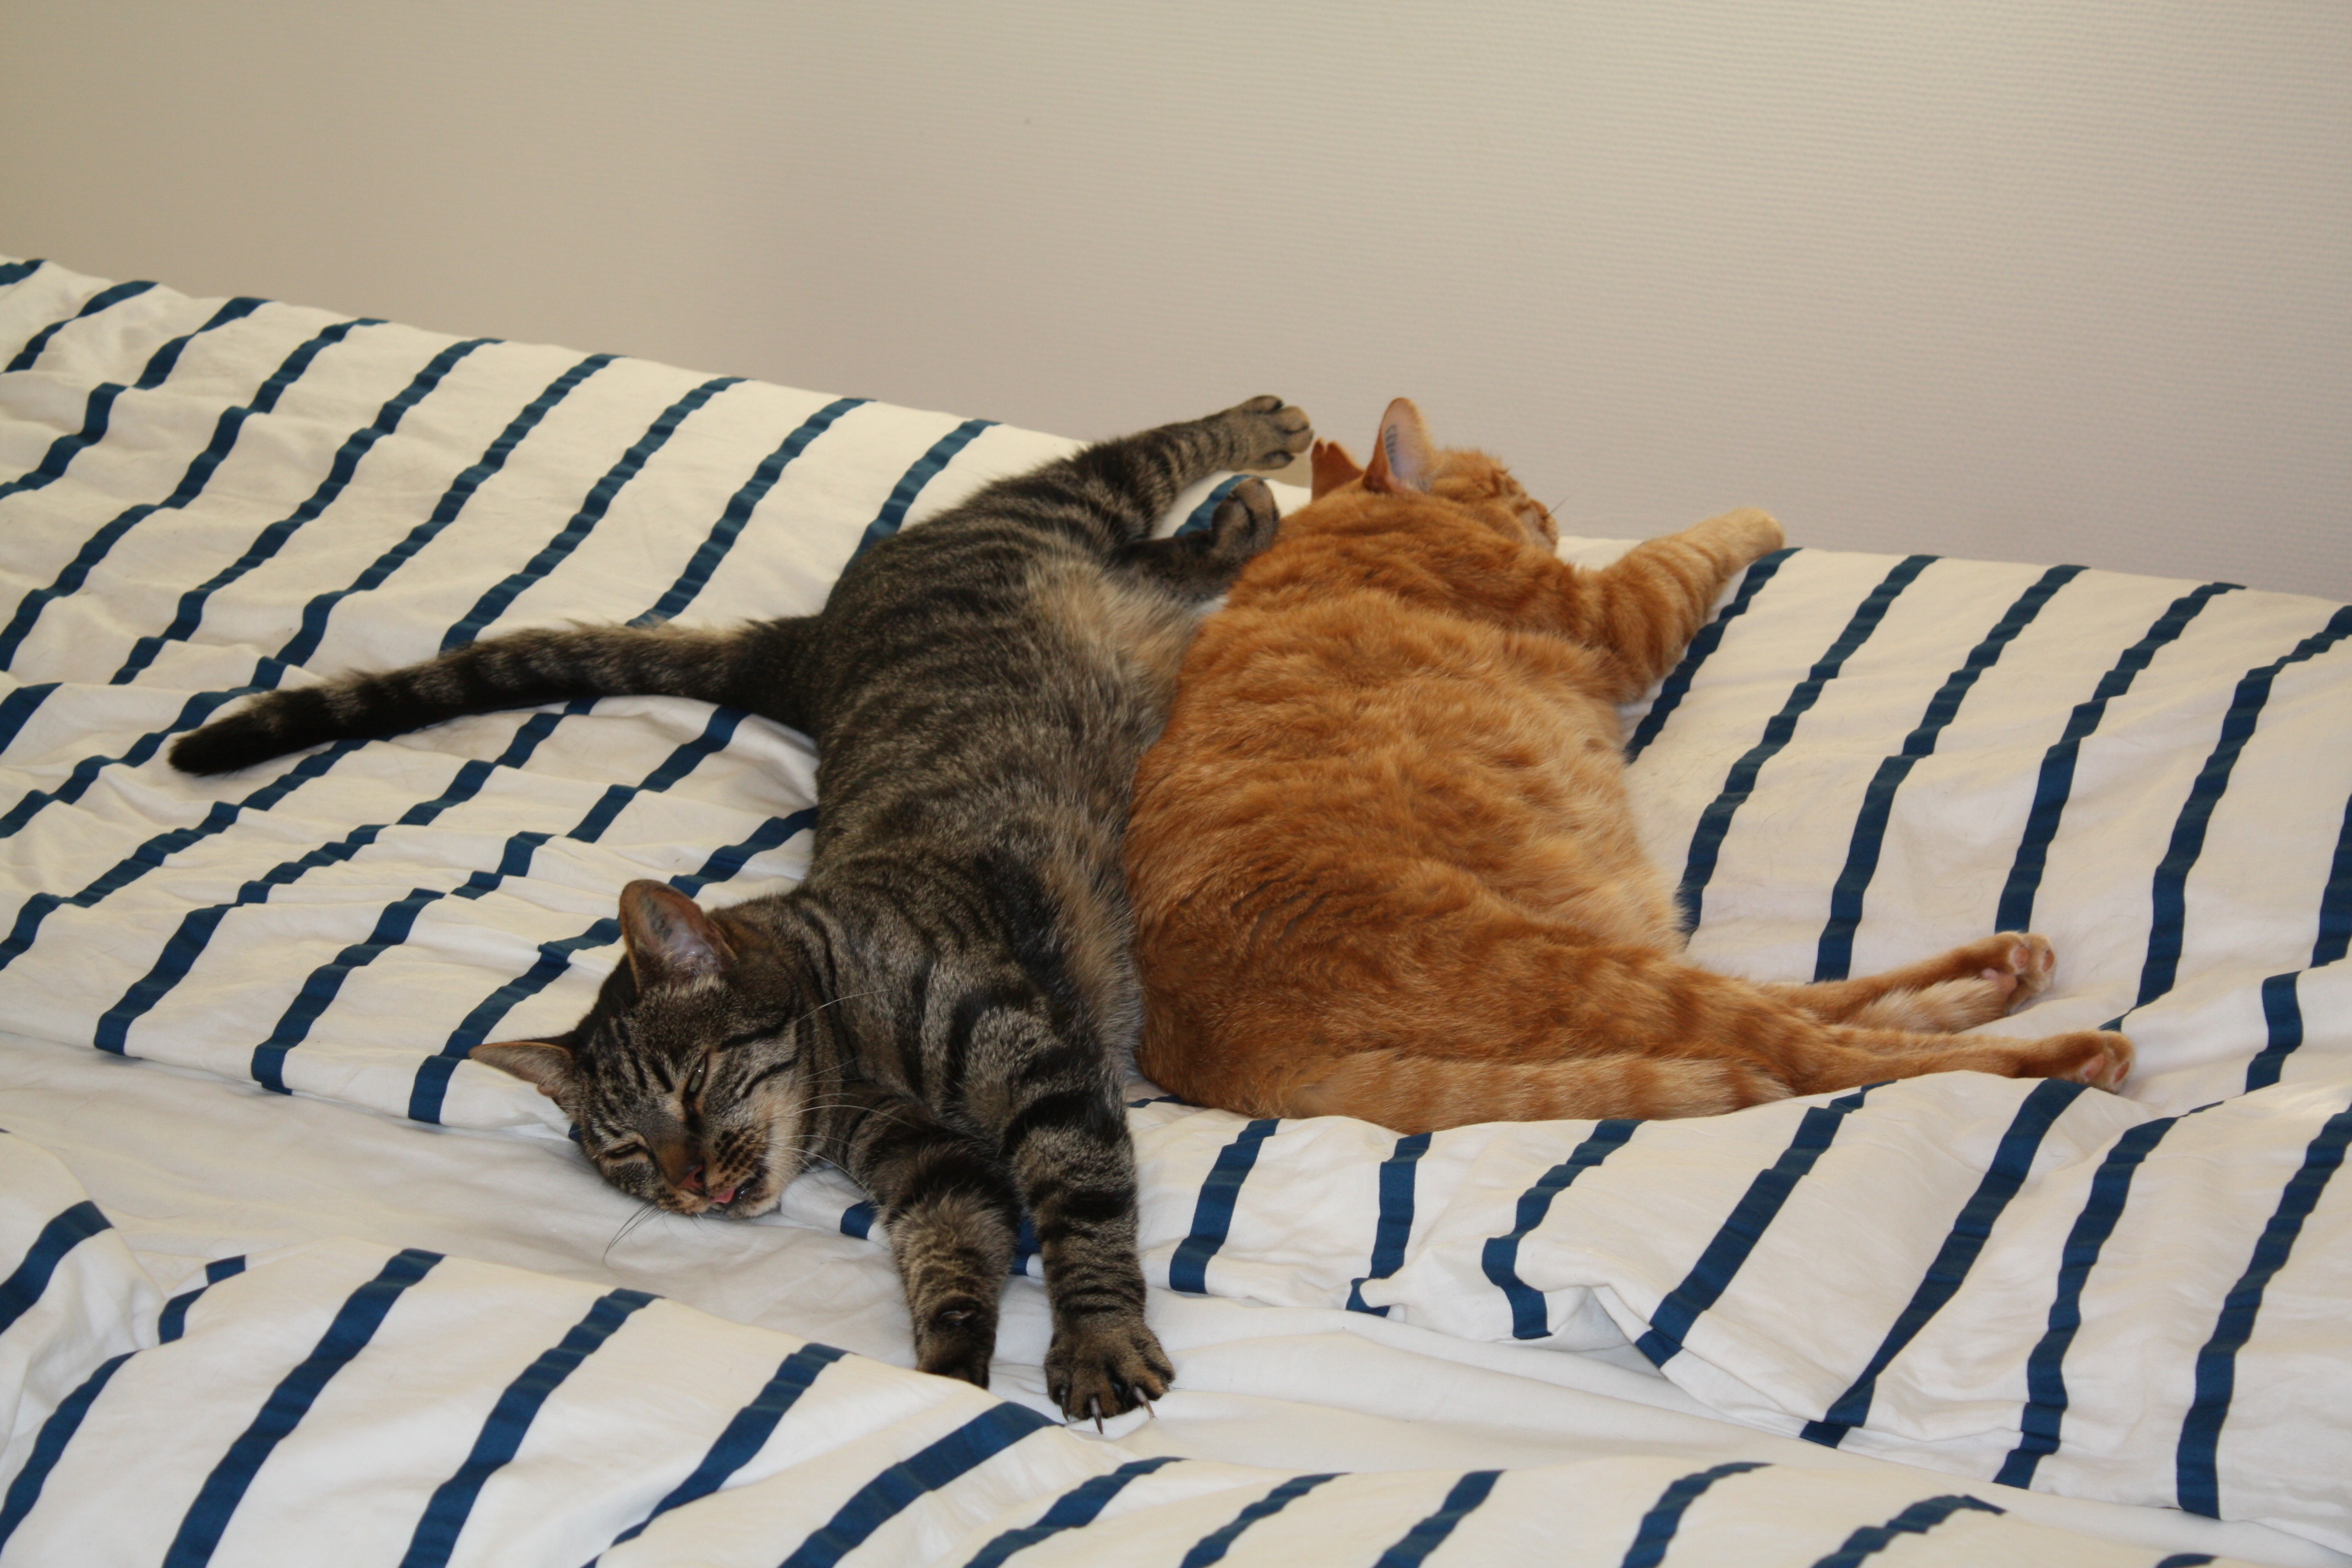
kitten, cat, mammal, nap, whiskers, vertebrate, casual, kattes vn, tabby cat, bengal, small to medium sized cats, cat like mammal